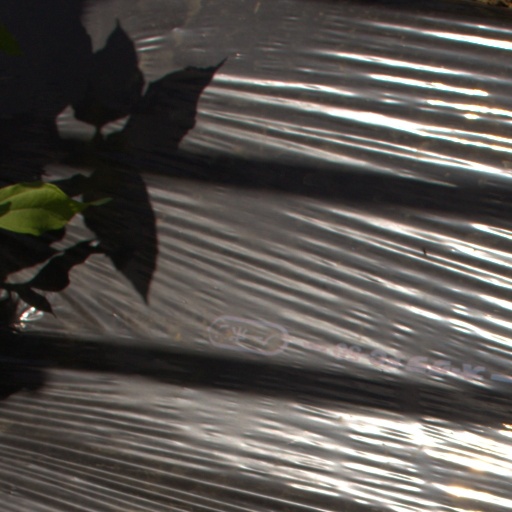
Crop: Jerusalem artichoke